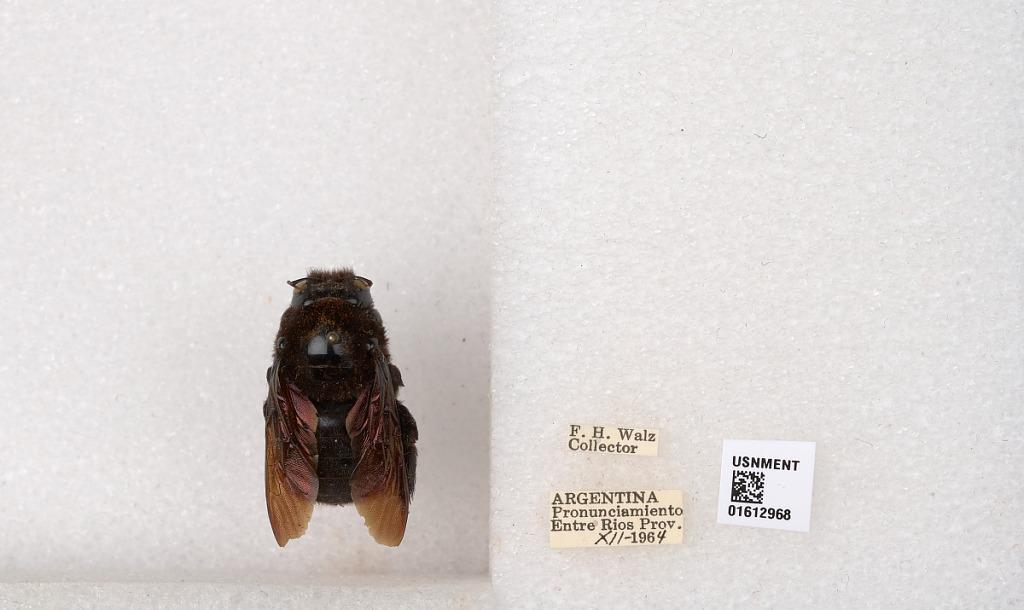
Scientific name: Xylocopa (Neoxylocopa) augusti Lepeletier
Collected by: F. Walz
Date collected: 1964-12-1
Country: Argentina
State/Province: Entre Rios
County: Departamento de Uruguay
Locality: Pronunciamiento
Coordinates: -32.3452, -58.4404